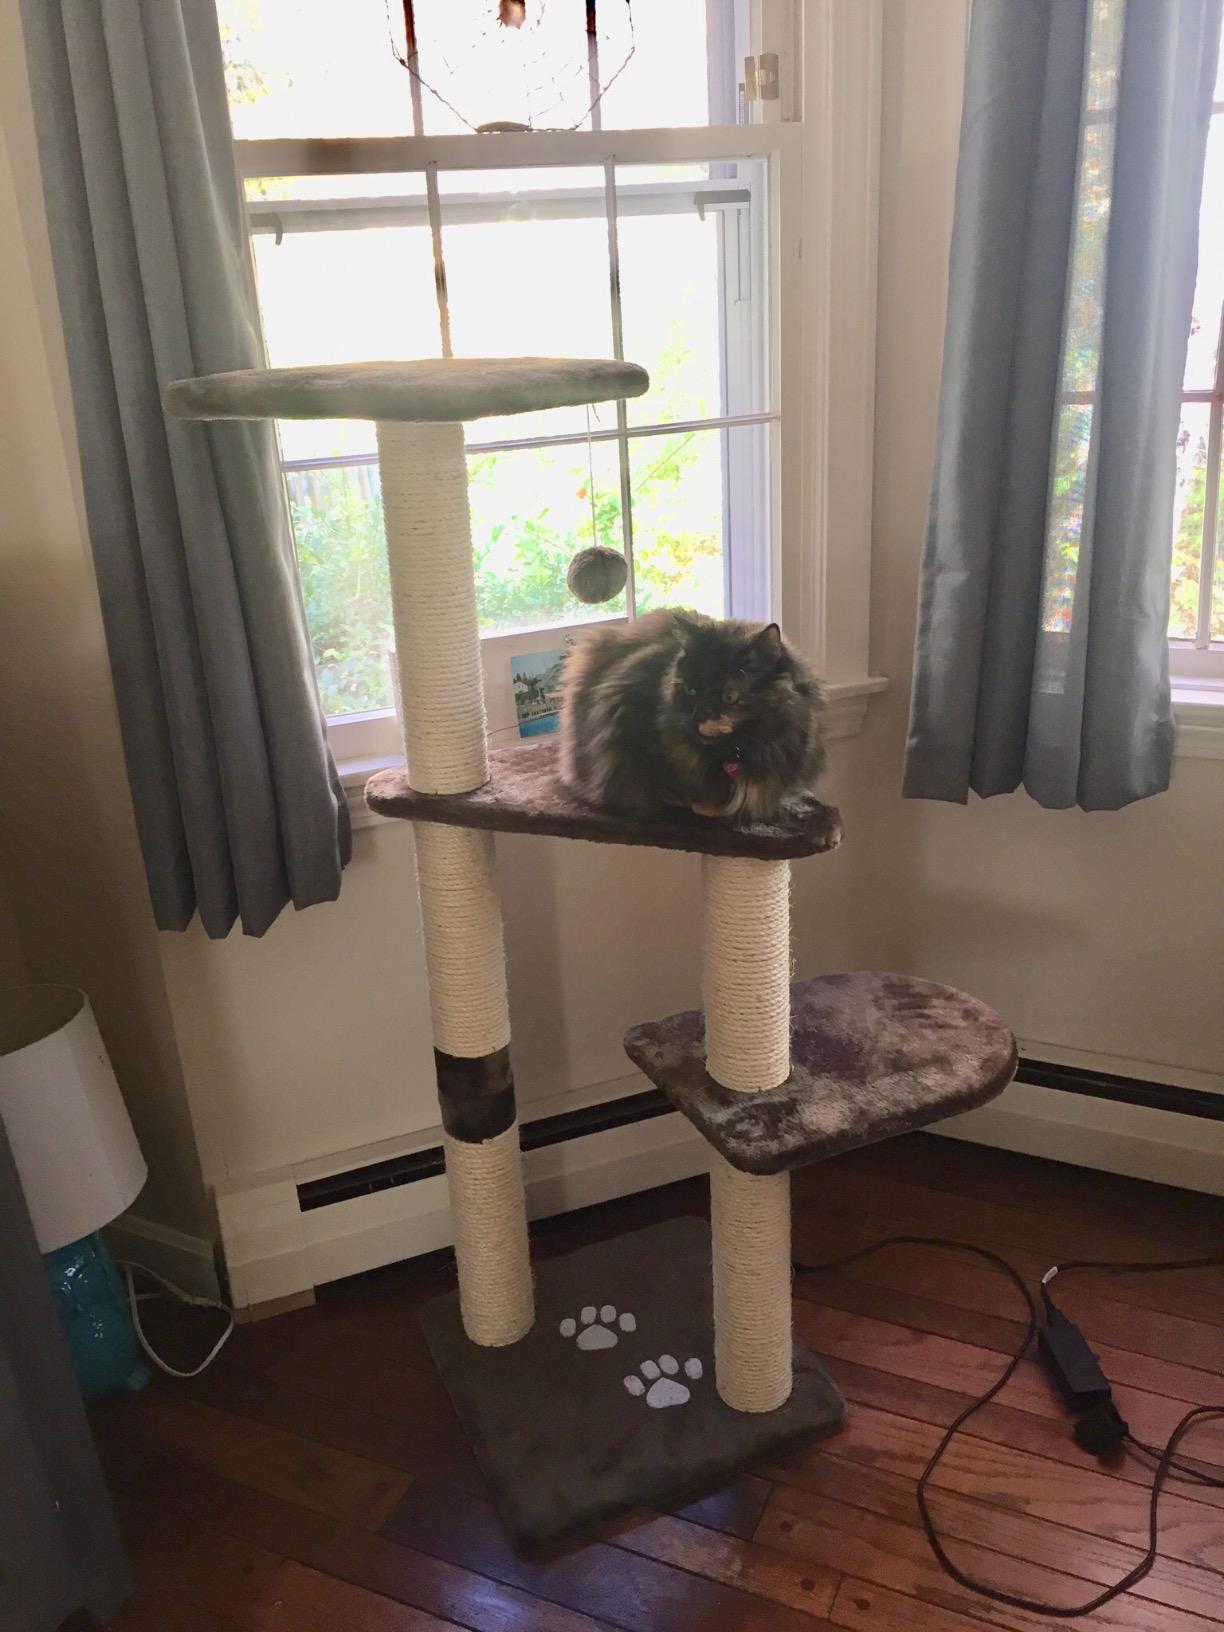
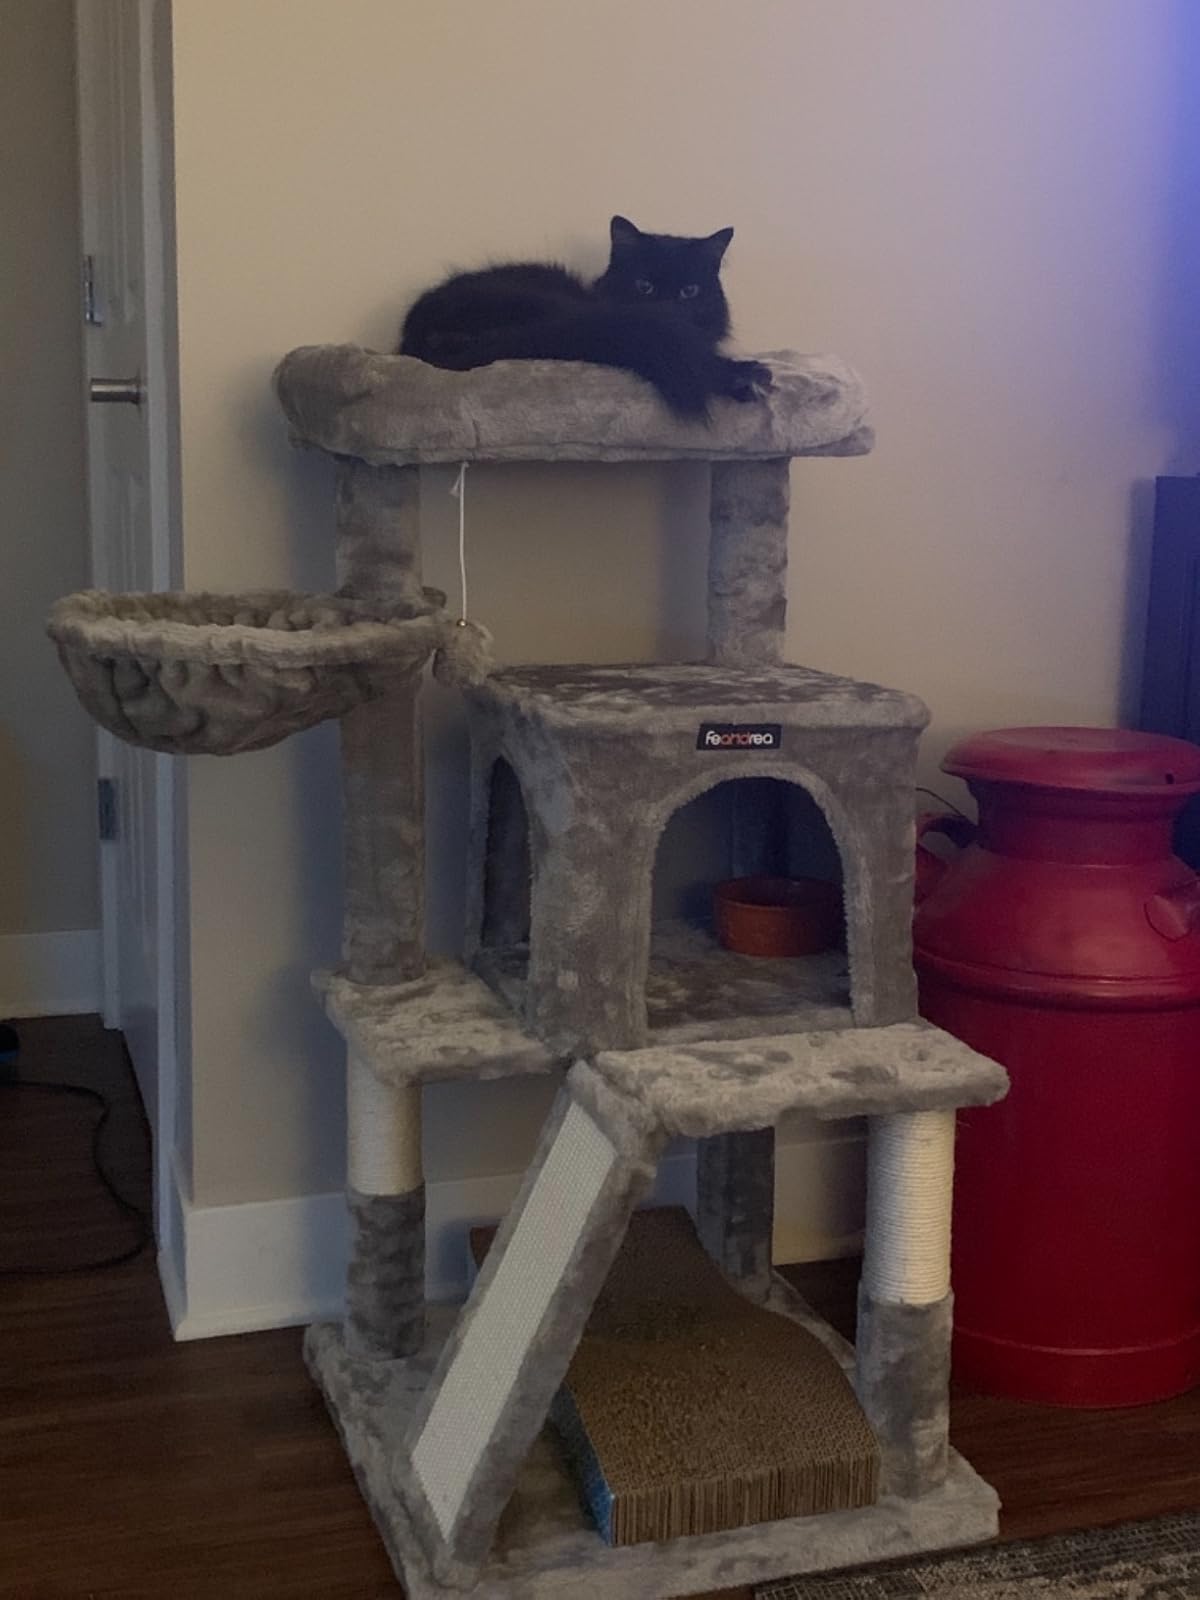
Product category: items_cat tree
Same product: no